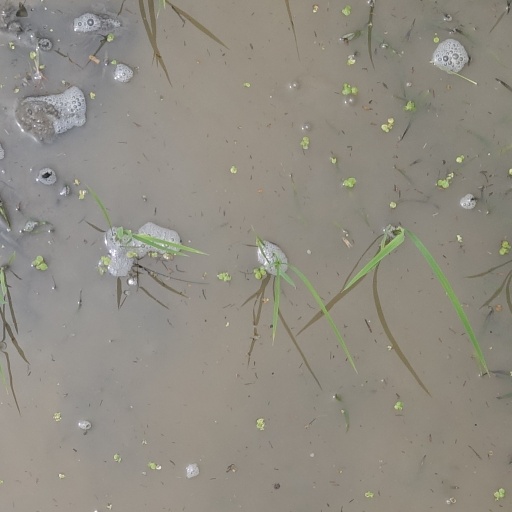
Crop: rice